Blood as food

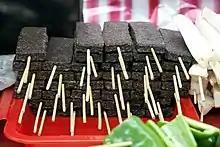
Pig's blood cakes

Blood as food is the usage of blood in food, religiously and culturally. Many cultures consume blood, often in combination with meat. The blood may be in the form of blood sausage or other solidified form, as a thickener for sauces, a cured salted form for times of food scarcity, or in a blood soup. This is a product from domesticated animals, obtained at a place and time where the blood can run into a container and be swiftly consumed or processed. In many cultures, the animal is slaughtered. In some cultures and religions, blood is a taboo food. In Singapore the sale of blood products for consumption is illegal.